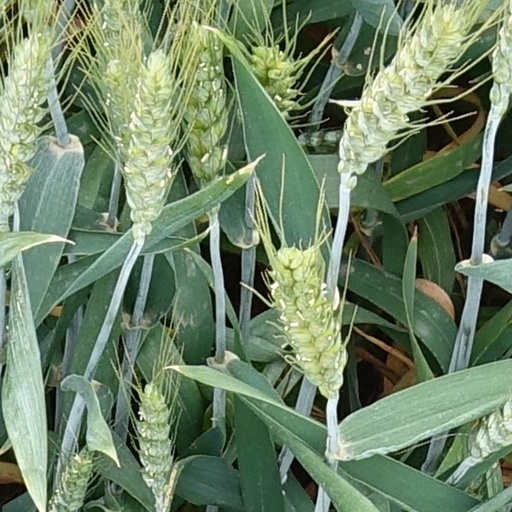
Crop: wheat